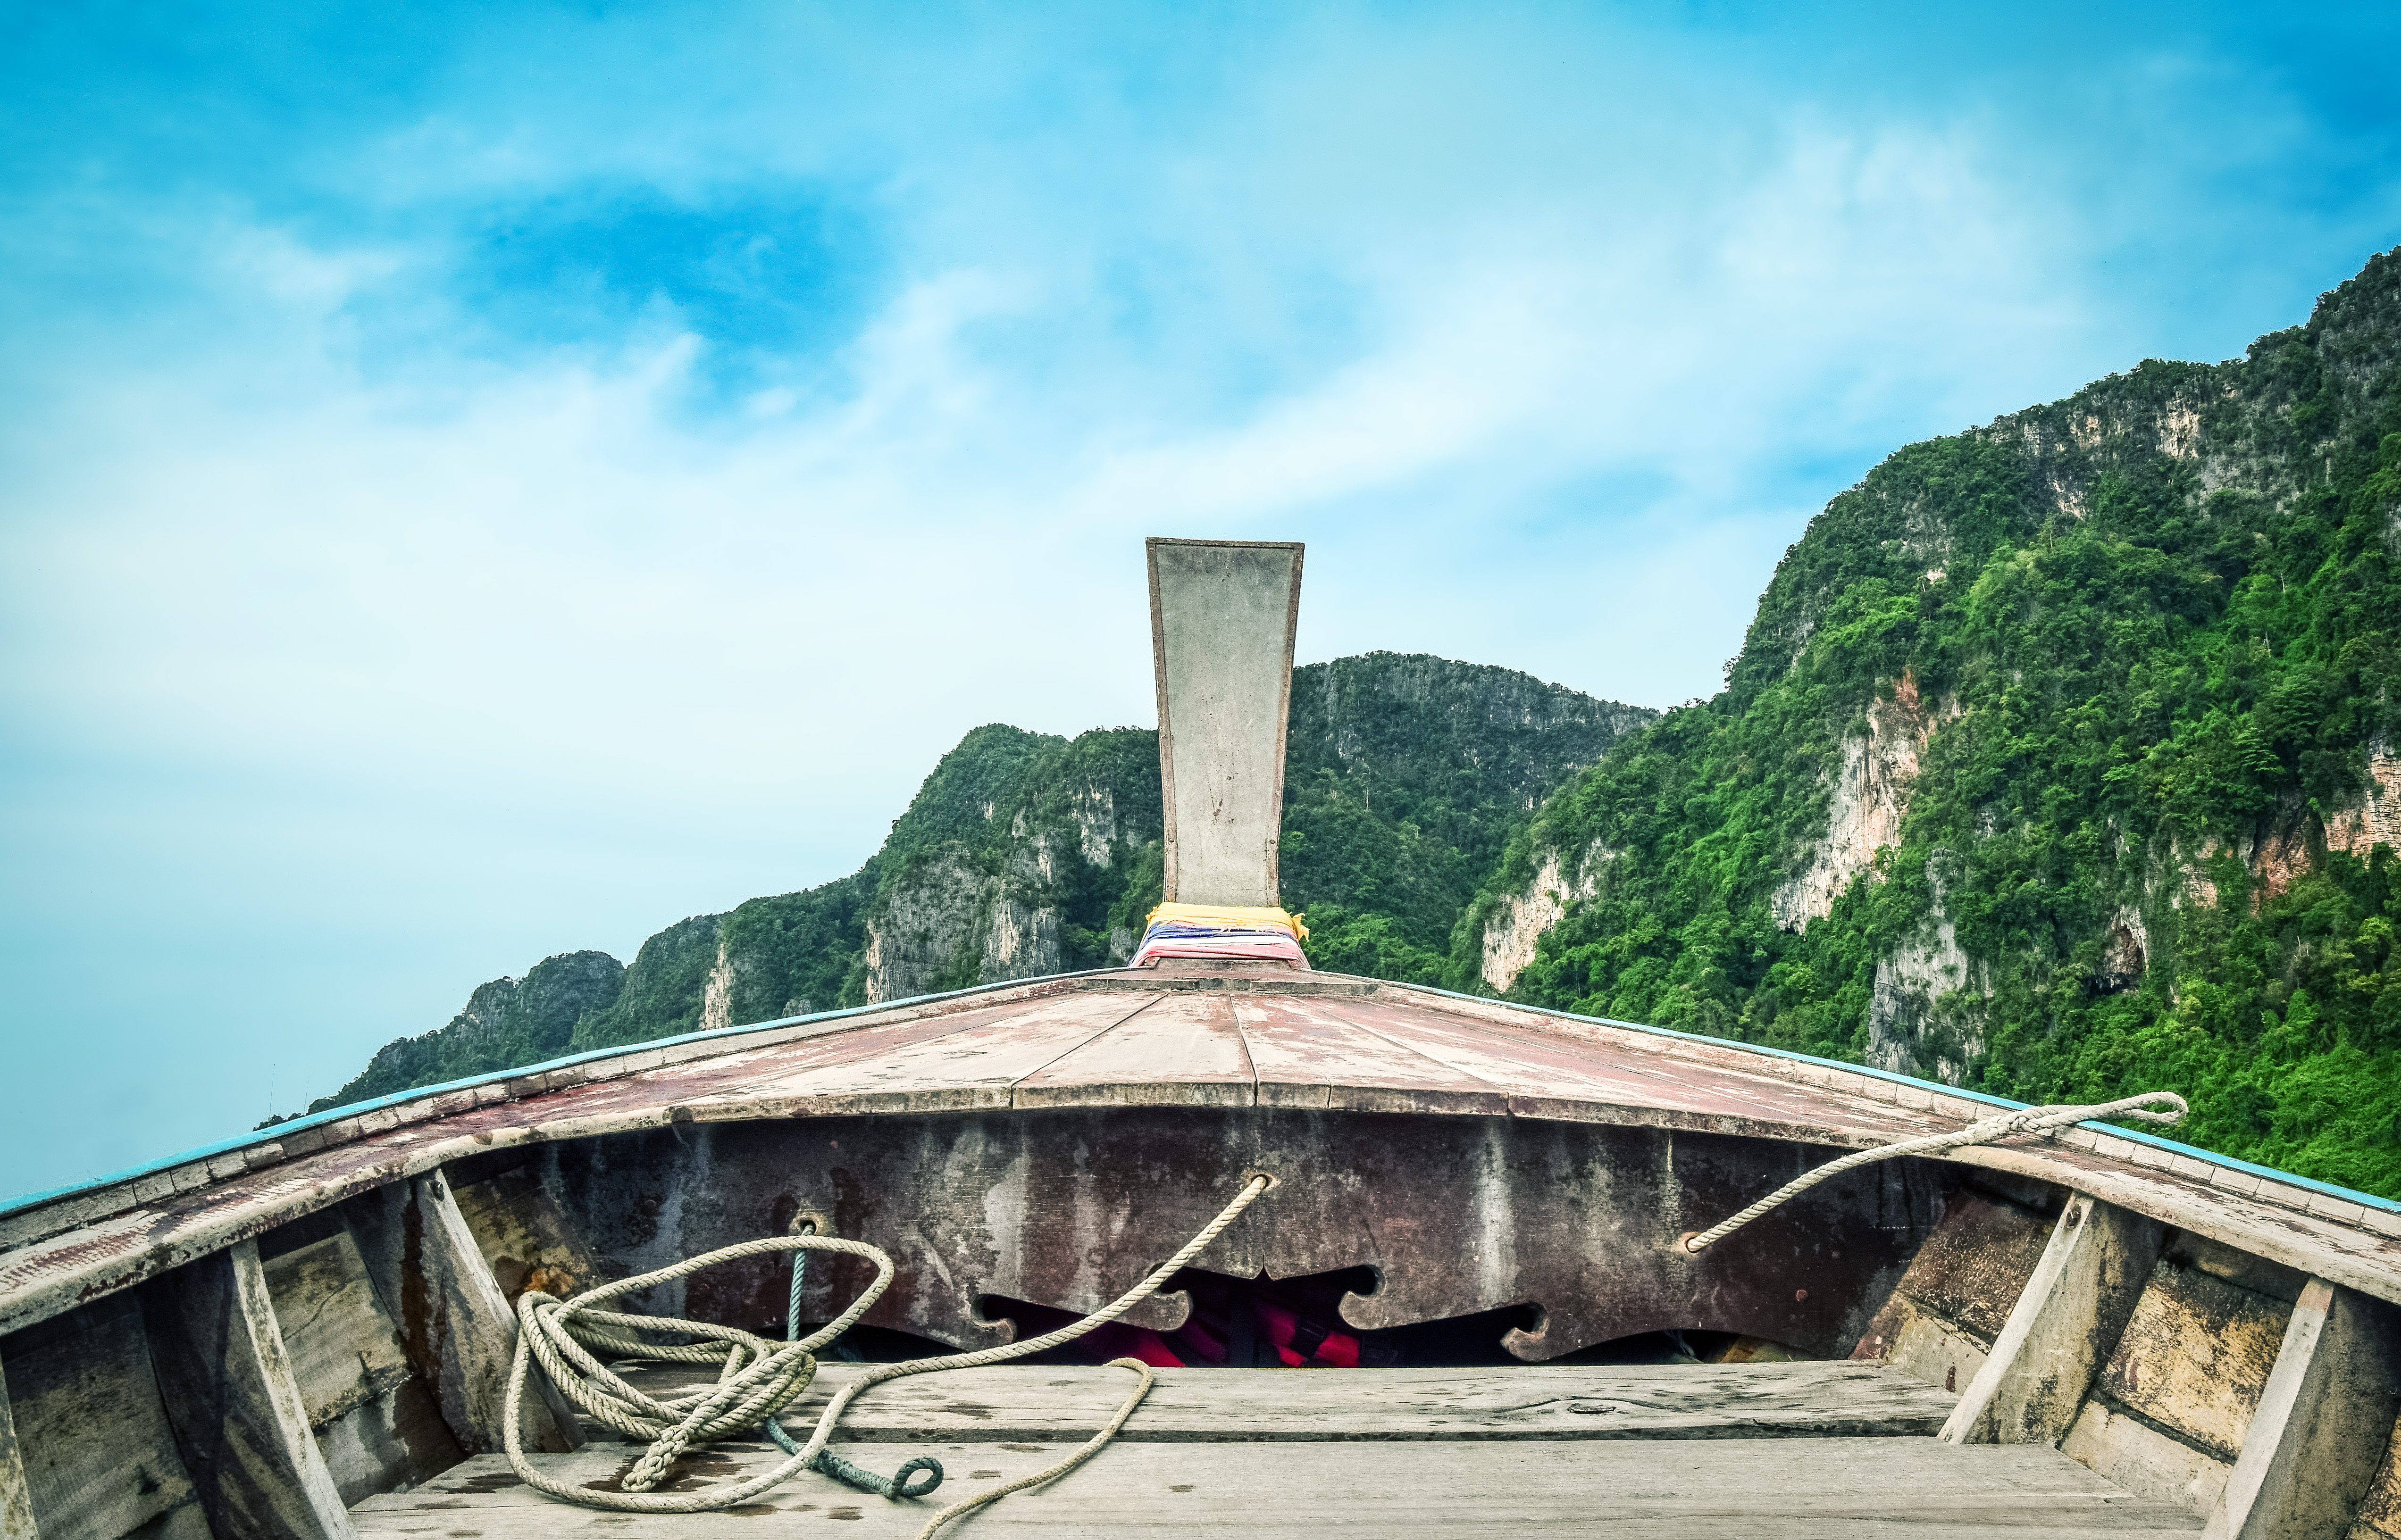
beach, sea, water, rock, architecture, vacation, travel, paradise, tropical, asia, landmark, tourism, thailand, rocks, cruise, sunny, holidays, ruins, boats, beautiful, islands, waterscapes, egzotic, andaman, phi